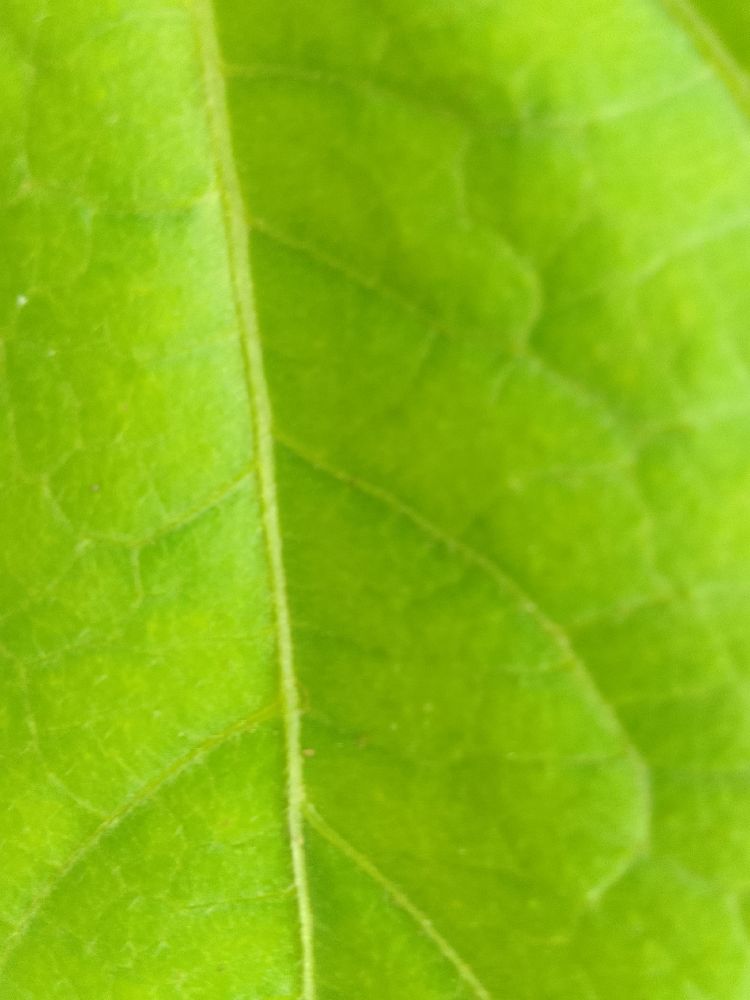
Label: healthy